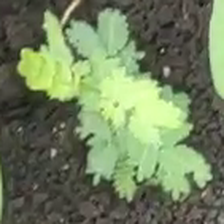
Weed species: Dwarf_cassia_(Chamaecrista pumila)